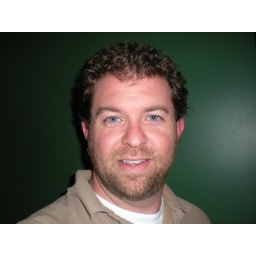
Against the green wall. This was taken in the downstairs bathroom of Annette &amp;amp; Chris house.